Fitchburg Line

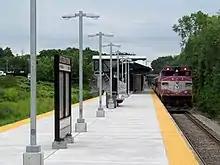
Littleton station shortly after it was rebuilt

The 2004 edition of the "Program for Mass Transportation" found that restoration of service all the way to Gardner, much less Athol, was deemed impractical for several reasons. Gardner is and Athol by rail from North Station – outside normal commuting distances. The line between Fitchburg and Gardner would cost $104.2 million to double track, and speeds are limited due to the grades going through the Wachusett Mountain range. Because the Route 2 expressway is faster along the corridor than rail service would be, the station at Gardner would have attracted just 50 riders per day. Instead, a 4-mile extension to a previously considered station in West Fitchburg was recommended.